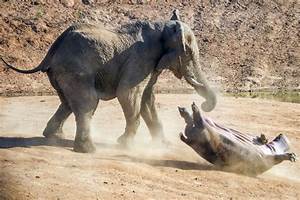
Label: elephant